McDonnell Douglas F-4 Phantom II in Australian service

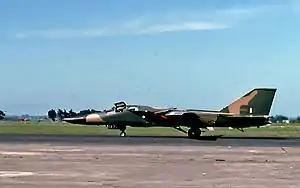
One of the RAAF's F-111C aircraft in 1975

The F-111 program experienced significant problems during the late 1960s. As a result of delays to the development of the RF-111 reconnaissance variant of the F-111, of which Australia had ordered four, the RAAF considered purchasing eight RF-4C or RF-4E reconnaissance aircraft and two tankers in early 1968. The Air Force and government eventually concluded that it was too early to make a decision on this matter, and no action was taken. The RAAF accepted all 24 F-111Cs at a ceremony held at Fort Worth, Texas, on 4 September 1968. At this time the F-111 program was in crisis owing to technical problems with the design of the aircraft's wing assembly, and all F-111s were grounded after an American F-111 crashed on 23 September. Subsequent testing revealed further problems with F-111 components not meeting their intended lifespan, and the Australian aircraft were placed in storage at Fort Worth until these flaws could be rectified. The RAAF subsequently evaluated the F-4E Phantom II, Blackburn Buccaneer, LTV A-7 Corsair II and Grumman A-6 Intruder as possible replacements for the F-111. Only the F-4E was considered to come close to meeting the RAAF's requirements, though its relatively short range and lack of terrain-following radar and electronic countermeasures were considered problematic.